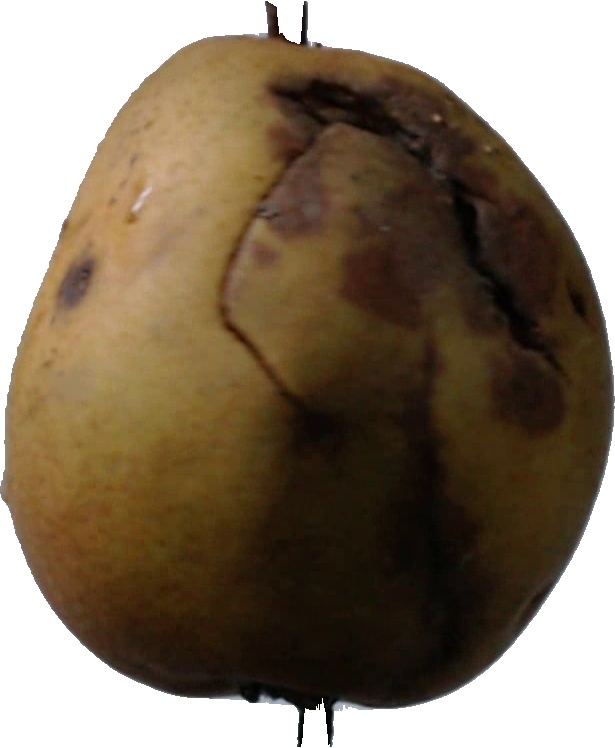
Label: pear_3